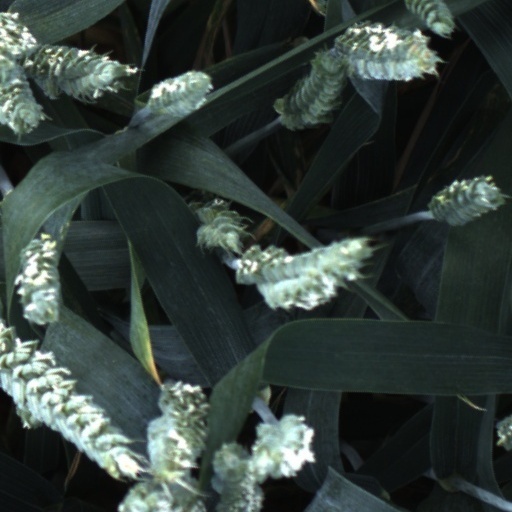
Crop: wheat